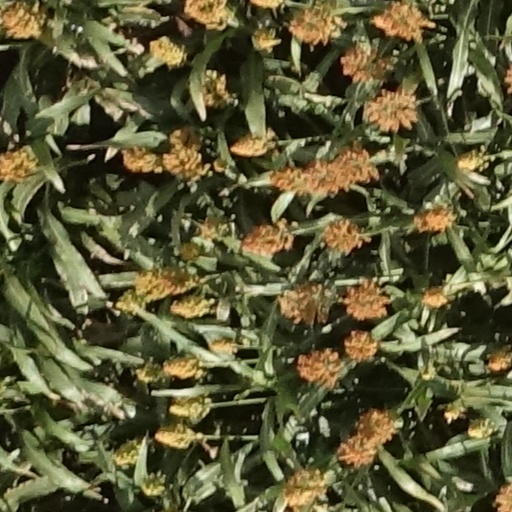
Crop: sorghum